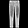
Label: Trouser